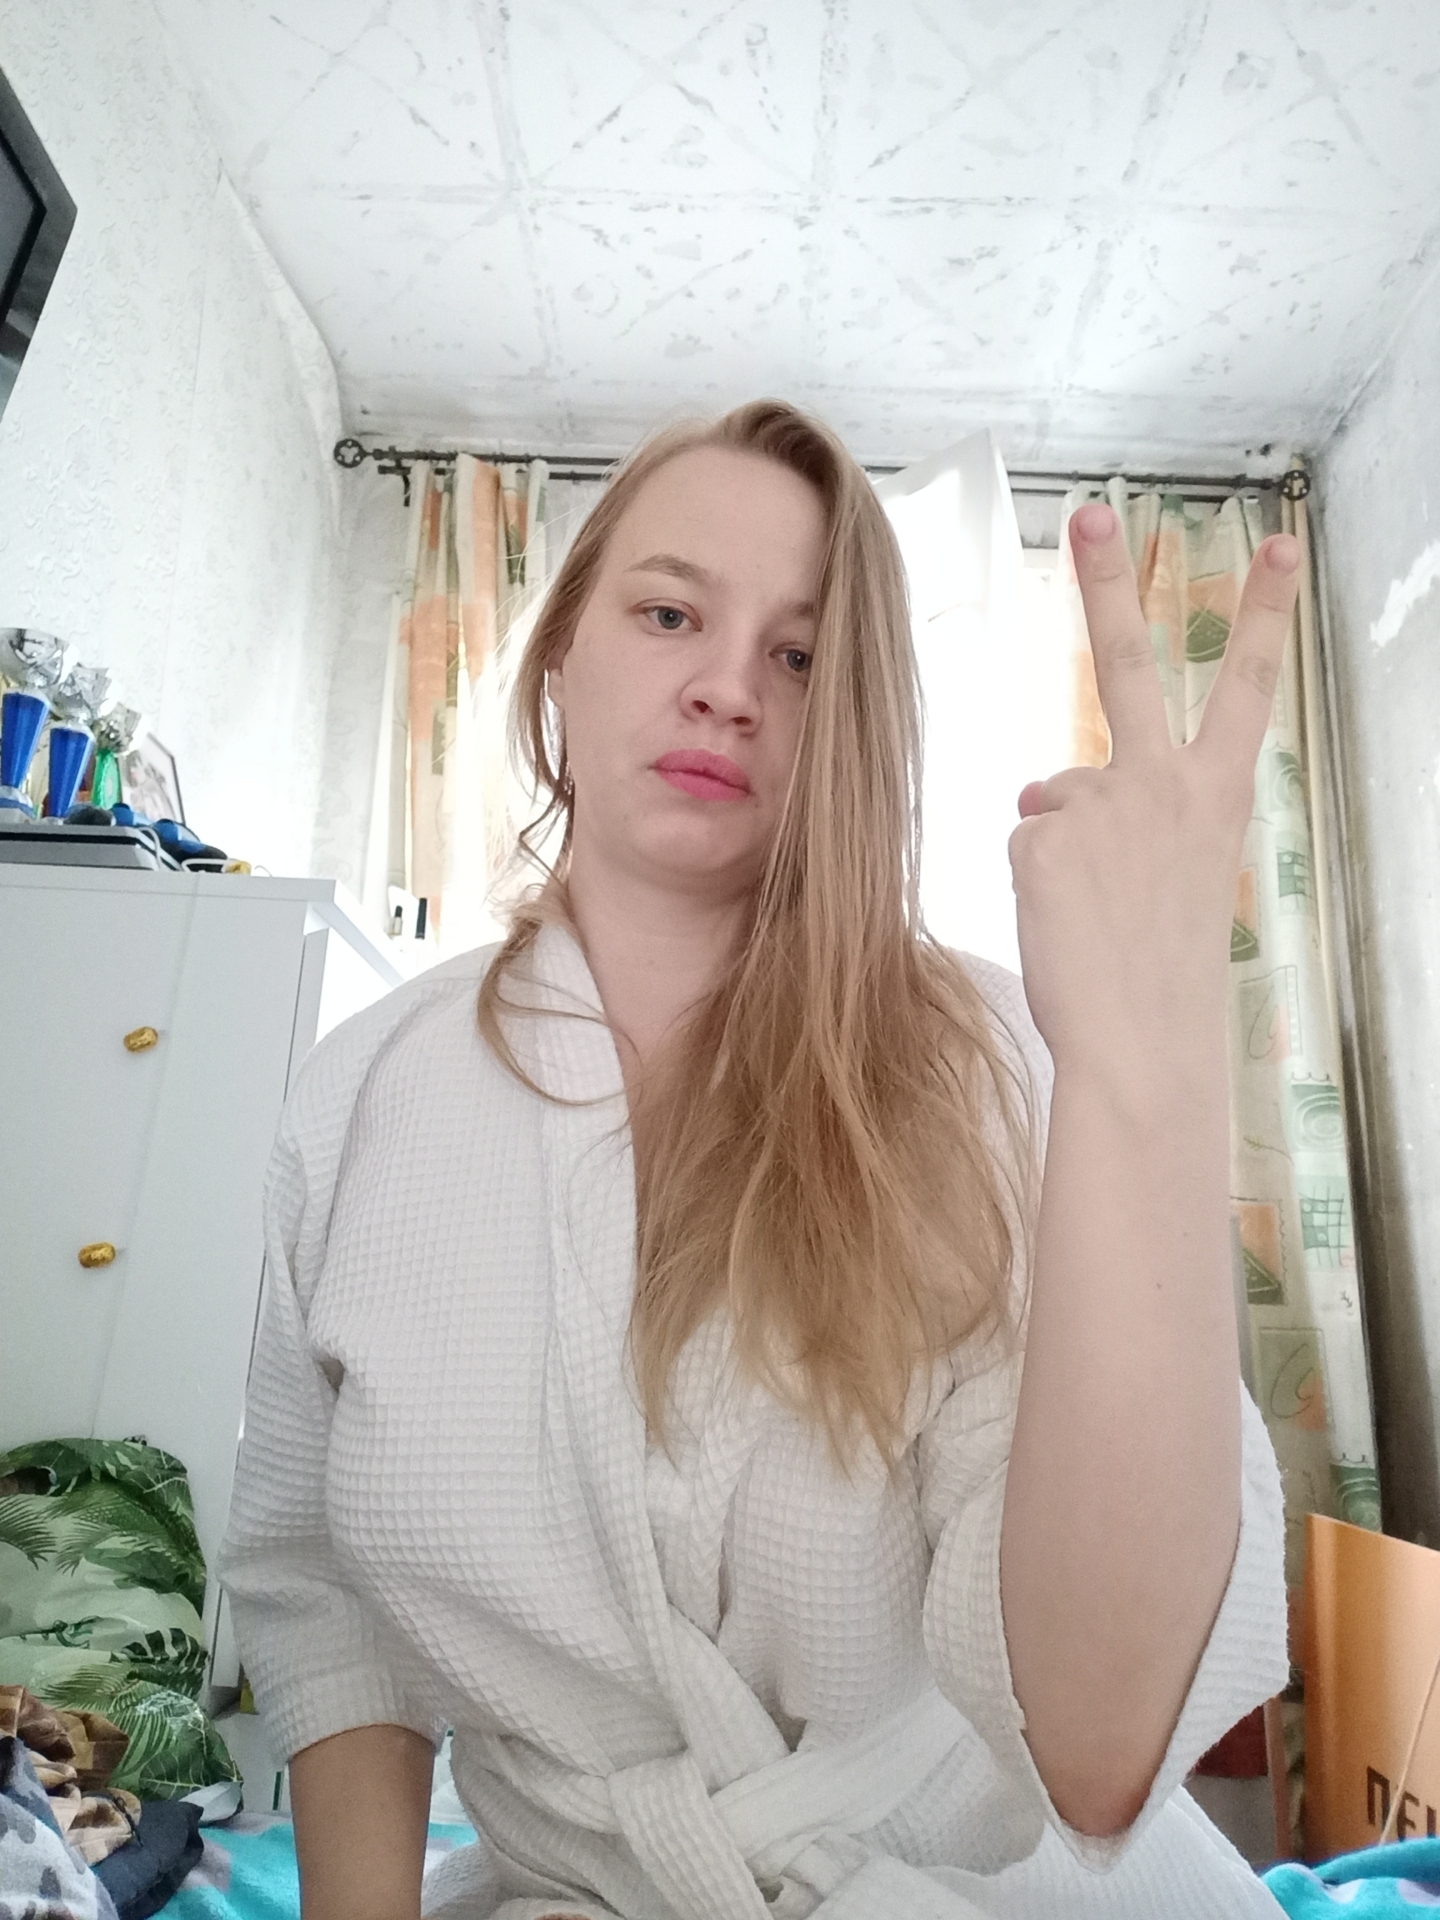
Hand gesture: peace_inverted